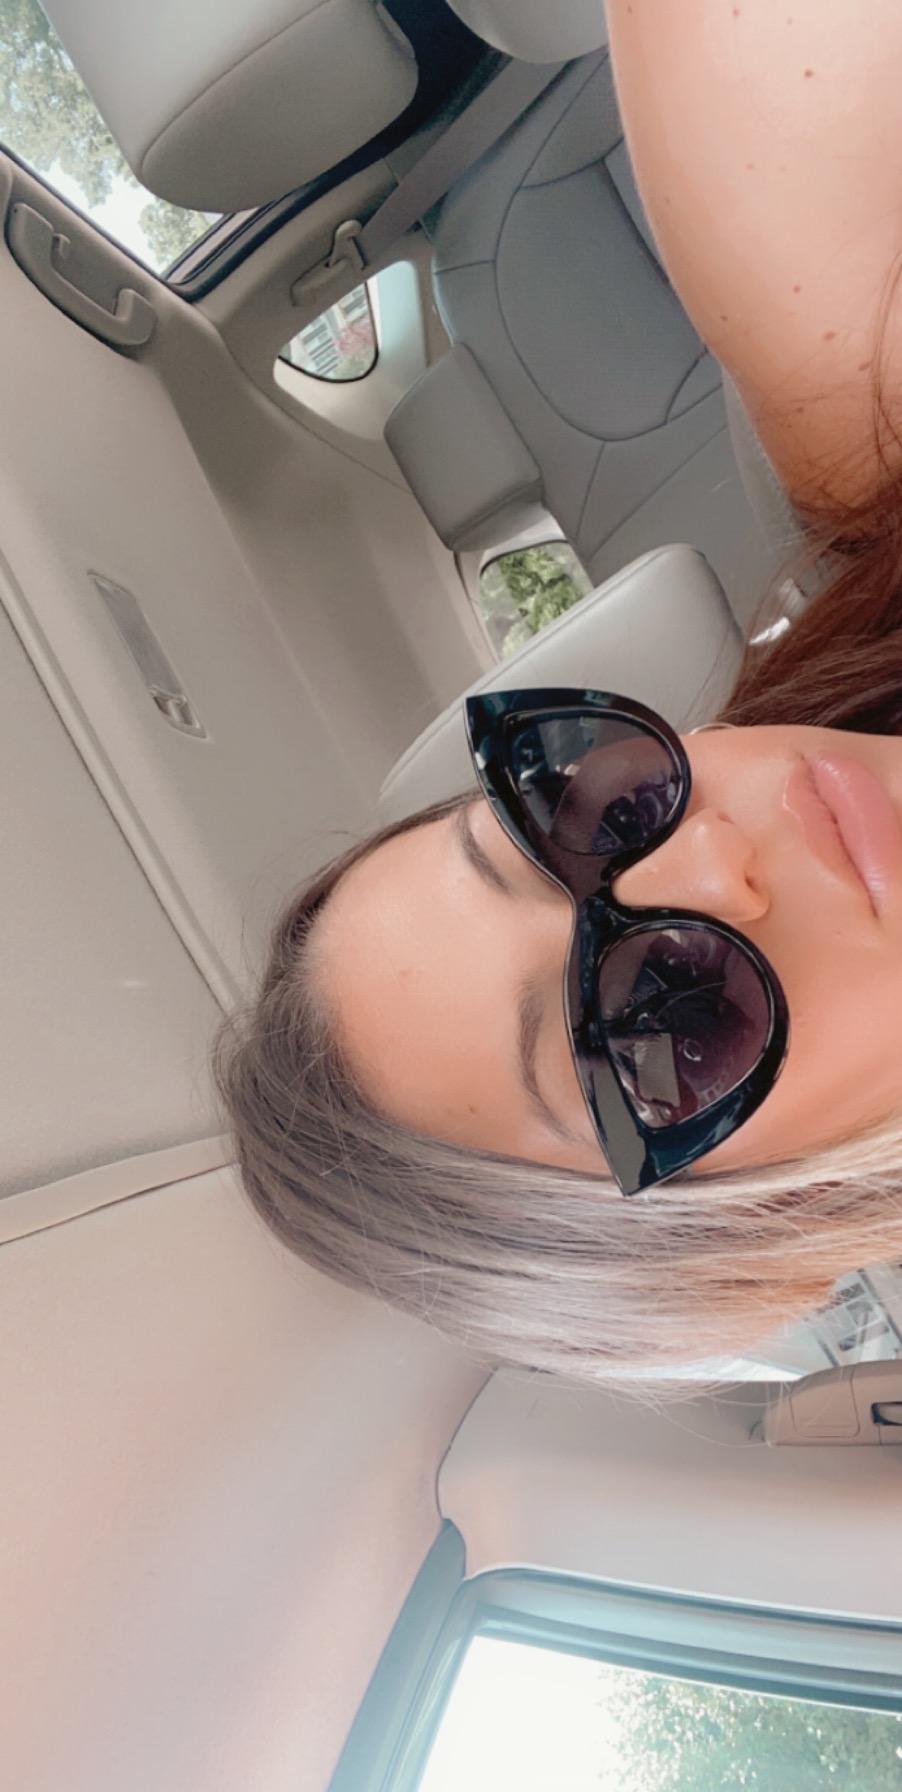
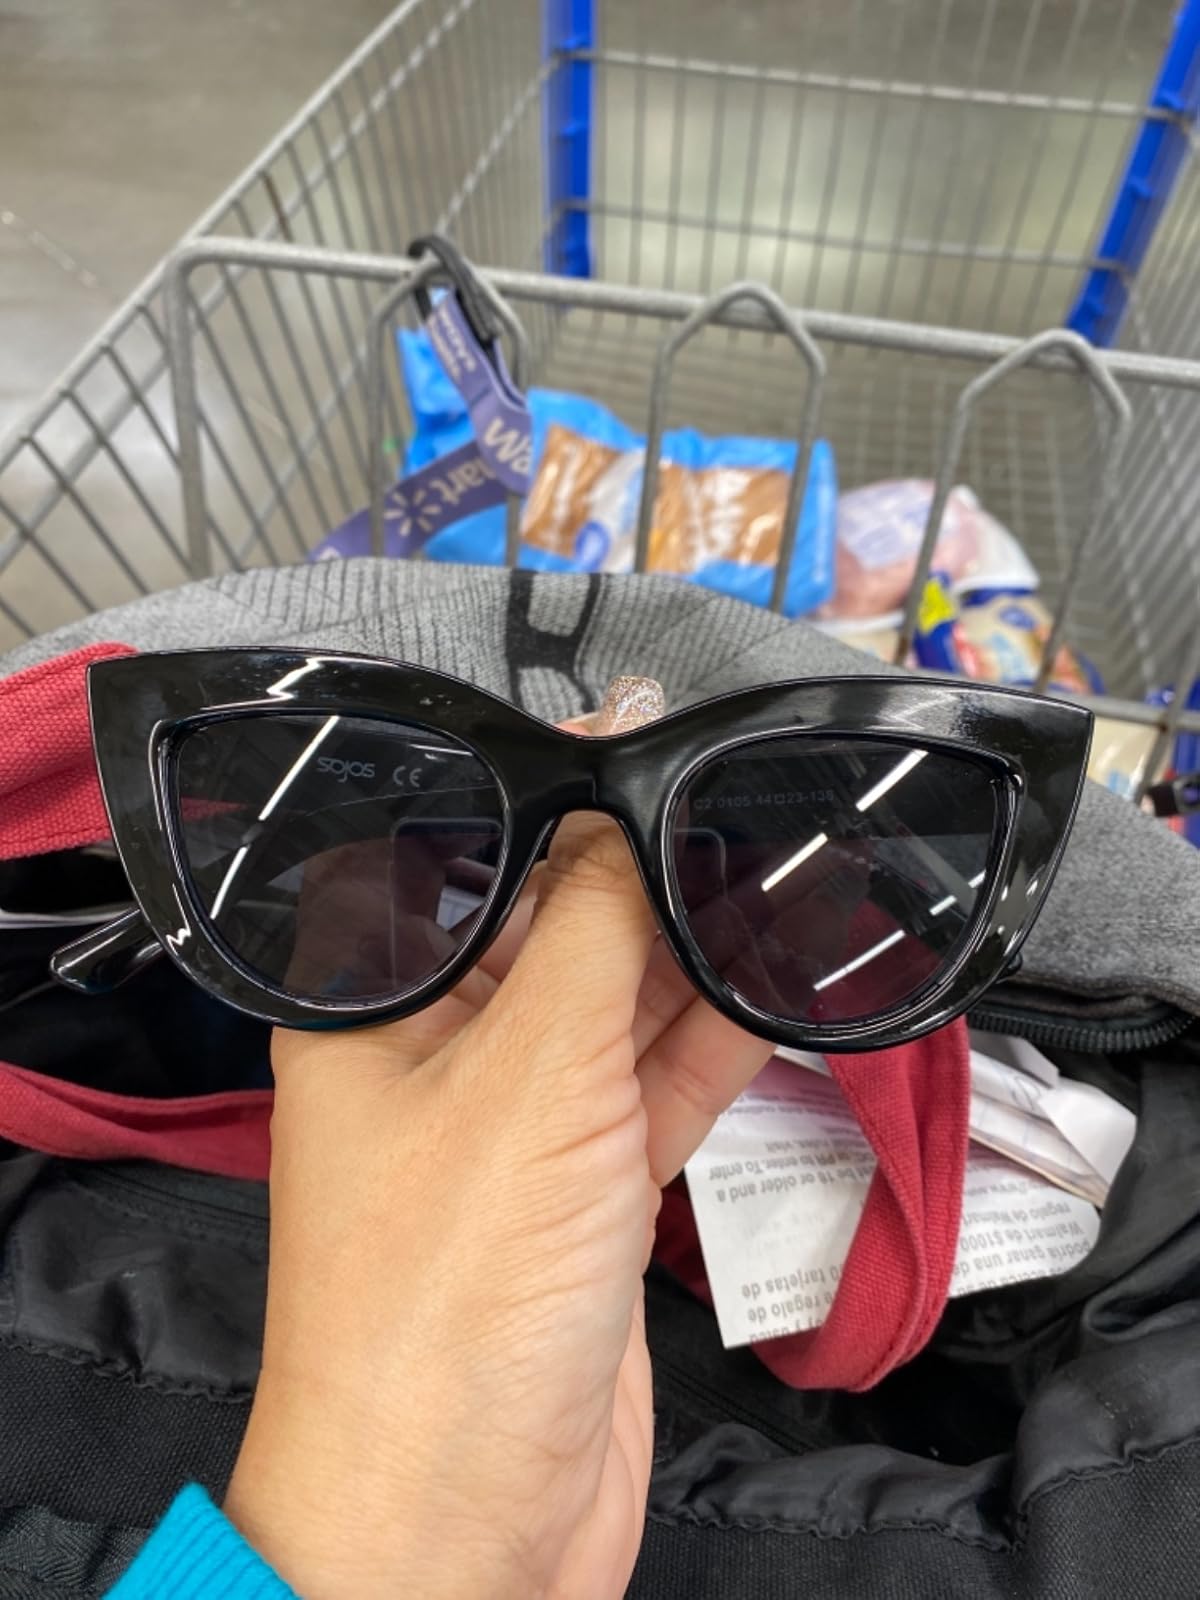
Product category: accessories_sunglasses
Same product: yes